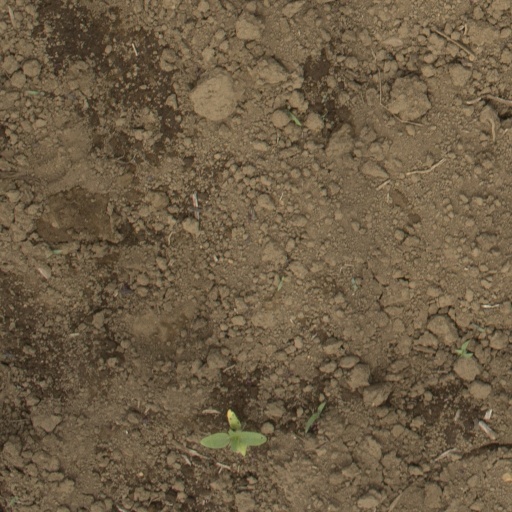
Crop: Jerusalem artichoke